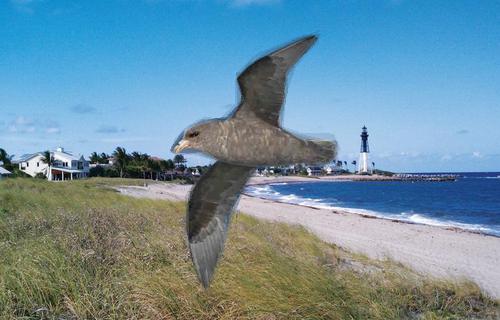
Bird species: Northern_Fulmar
Bird type: waterbird
Background: water